Yard (sailing)

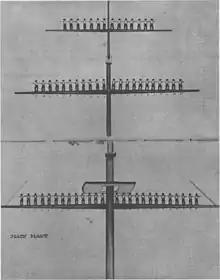
An 1847 illustration of men manning the yards aboard the United States Navy 74-gun ship of the line

When coming into port, especially during the Tall Ships' Races many modern square riggers will 'man the yards'. All the crew not required on deck to handle the ship will go aloft and spread out along the yards. This manoeuvre was originally used to display the whole crew to the harbour authorities and the other ships present, to show that the ship's guns were not manned and hence her intentions were peaceful.